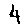
Label: 4